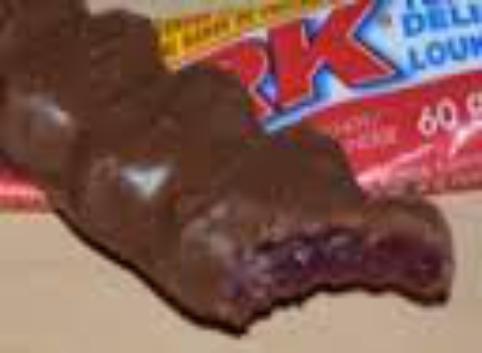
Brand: Big Turk
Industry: Food